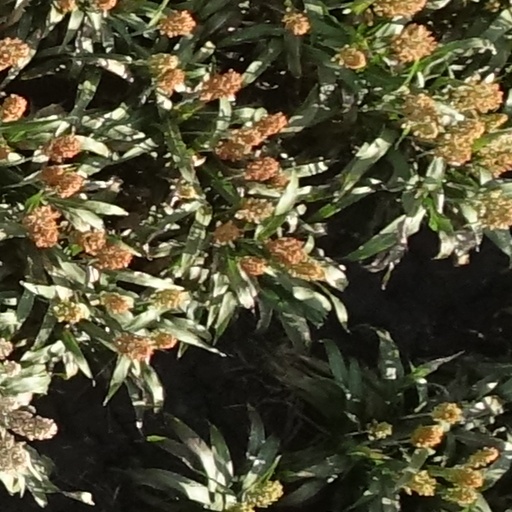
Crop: sorghum